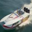
Label: ship